Kim Hill (broadcaster)

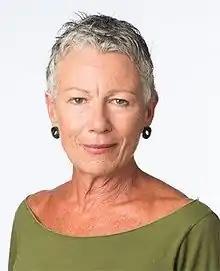

Fiona Anderson Kim Hill (born 14 July 1955) is a New Zealand broadcaster who presented the programme "Saturday Morning" on Radio New Zealand National, a public radio station, between 2002 and 2023. She was named International Radio Personality of the Year in 2012.